Nepenthes of Sumatra and Peninsular Malaysia

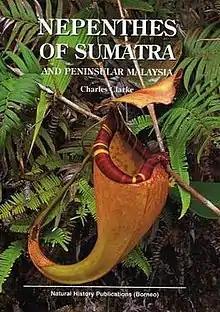
Cover showing "N. sumatrana"

Nepenthes of Sumatra and Peninsular Malaysia is a monograph by Charles Clarke on the tropical pitcher plants of Sumatra, Peninsular Malaysia, and their minor surrounding islands. It was published in 2001 by Natural History Publications (Borneo). Clarke described it as "intermediate between an ecological monograph and a taxonomic one".